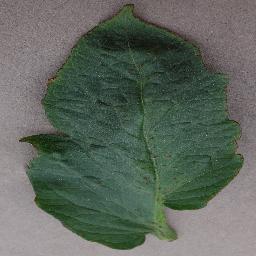
Label: Tomato___Bacterial_spot